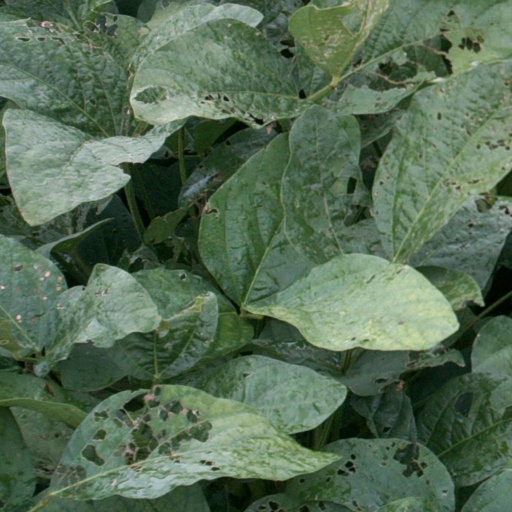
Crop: soybean